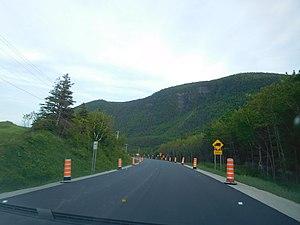
Route du Lac, L'Anse-Pleureuse, Saint-Maxime-du-Mont-Louis, Québec
La route 198 est une route nationale québécoise d'orientation est/ouest située sur la rive sud du fleuve Saint-Laurent. Elle dessert la région administrative de la Gaspésie—Îles-de-la-Madeleine sur la rive-sud du fleuve Saint-Laurent.